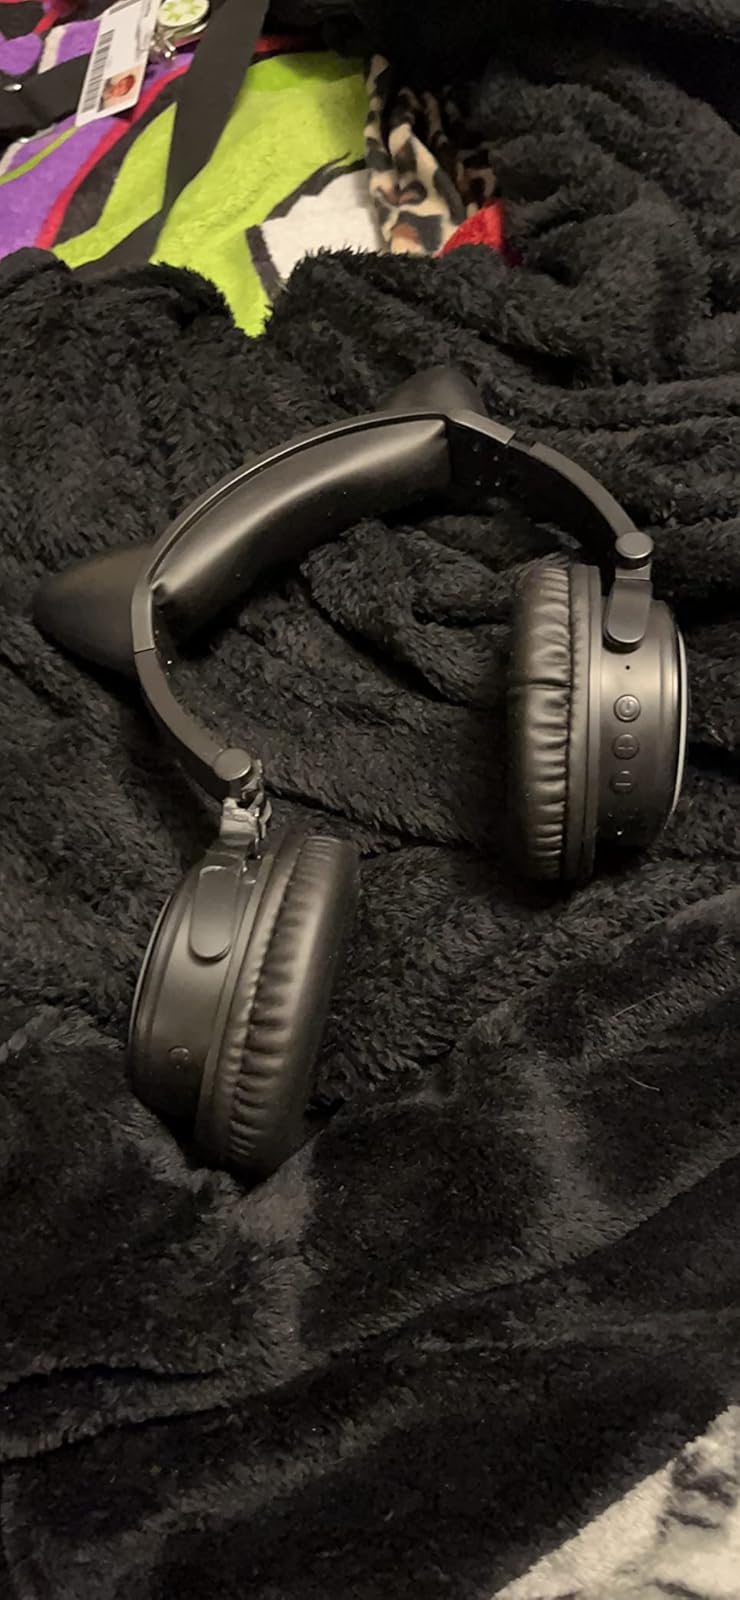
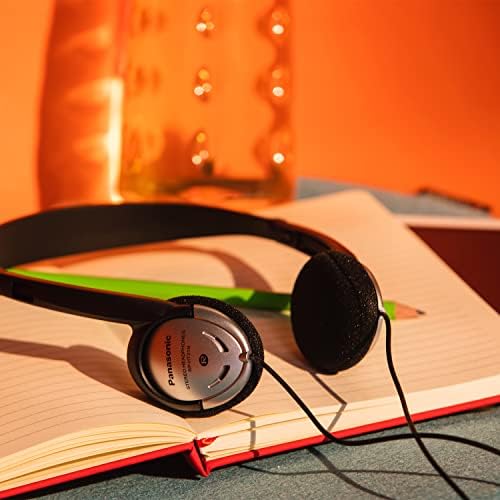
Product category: headphones
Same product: no